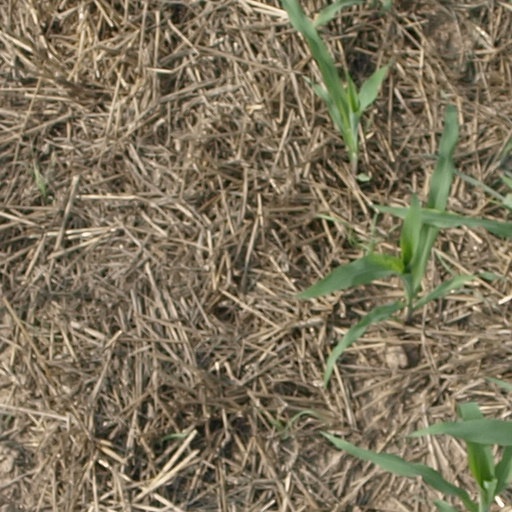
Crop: maize; corn